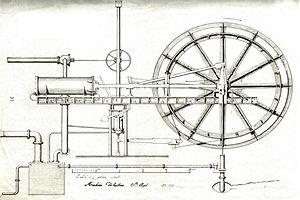
Plan ancien de la machine d'extraction à vapeur du puits Saint-Joseph (milieu du XIXème siècle).
Le puits Saint-Joseph est l'un des principaux puits des houillères de Ronchamp, sur la commune de Ronchamp, dans la région française de Bourgogne-Franche-Comté. Il est l'un des charbonnages les plus productifs du bassin minier ronchampois pendant la seconde moitié du XIXᵉ siècle. Pendant toute cette période, il est le centre d'activité de la compagnie minière avec l’installation d'une cokerie et d'un lavoir à charbon, avant d'être remplacé par le puits du Chanois. Le puits Saint-Joseph sera touché plusieurs fois par des catastrophes. Le 10 août 1859, un coup de grisou fait vingt-neuf morts. Le 8 mai 1860, une nouvelle explosion détruit les galeries du fond et la toiture du bâtiment de recette en surface.